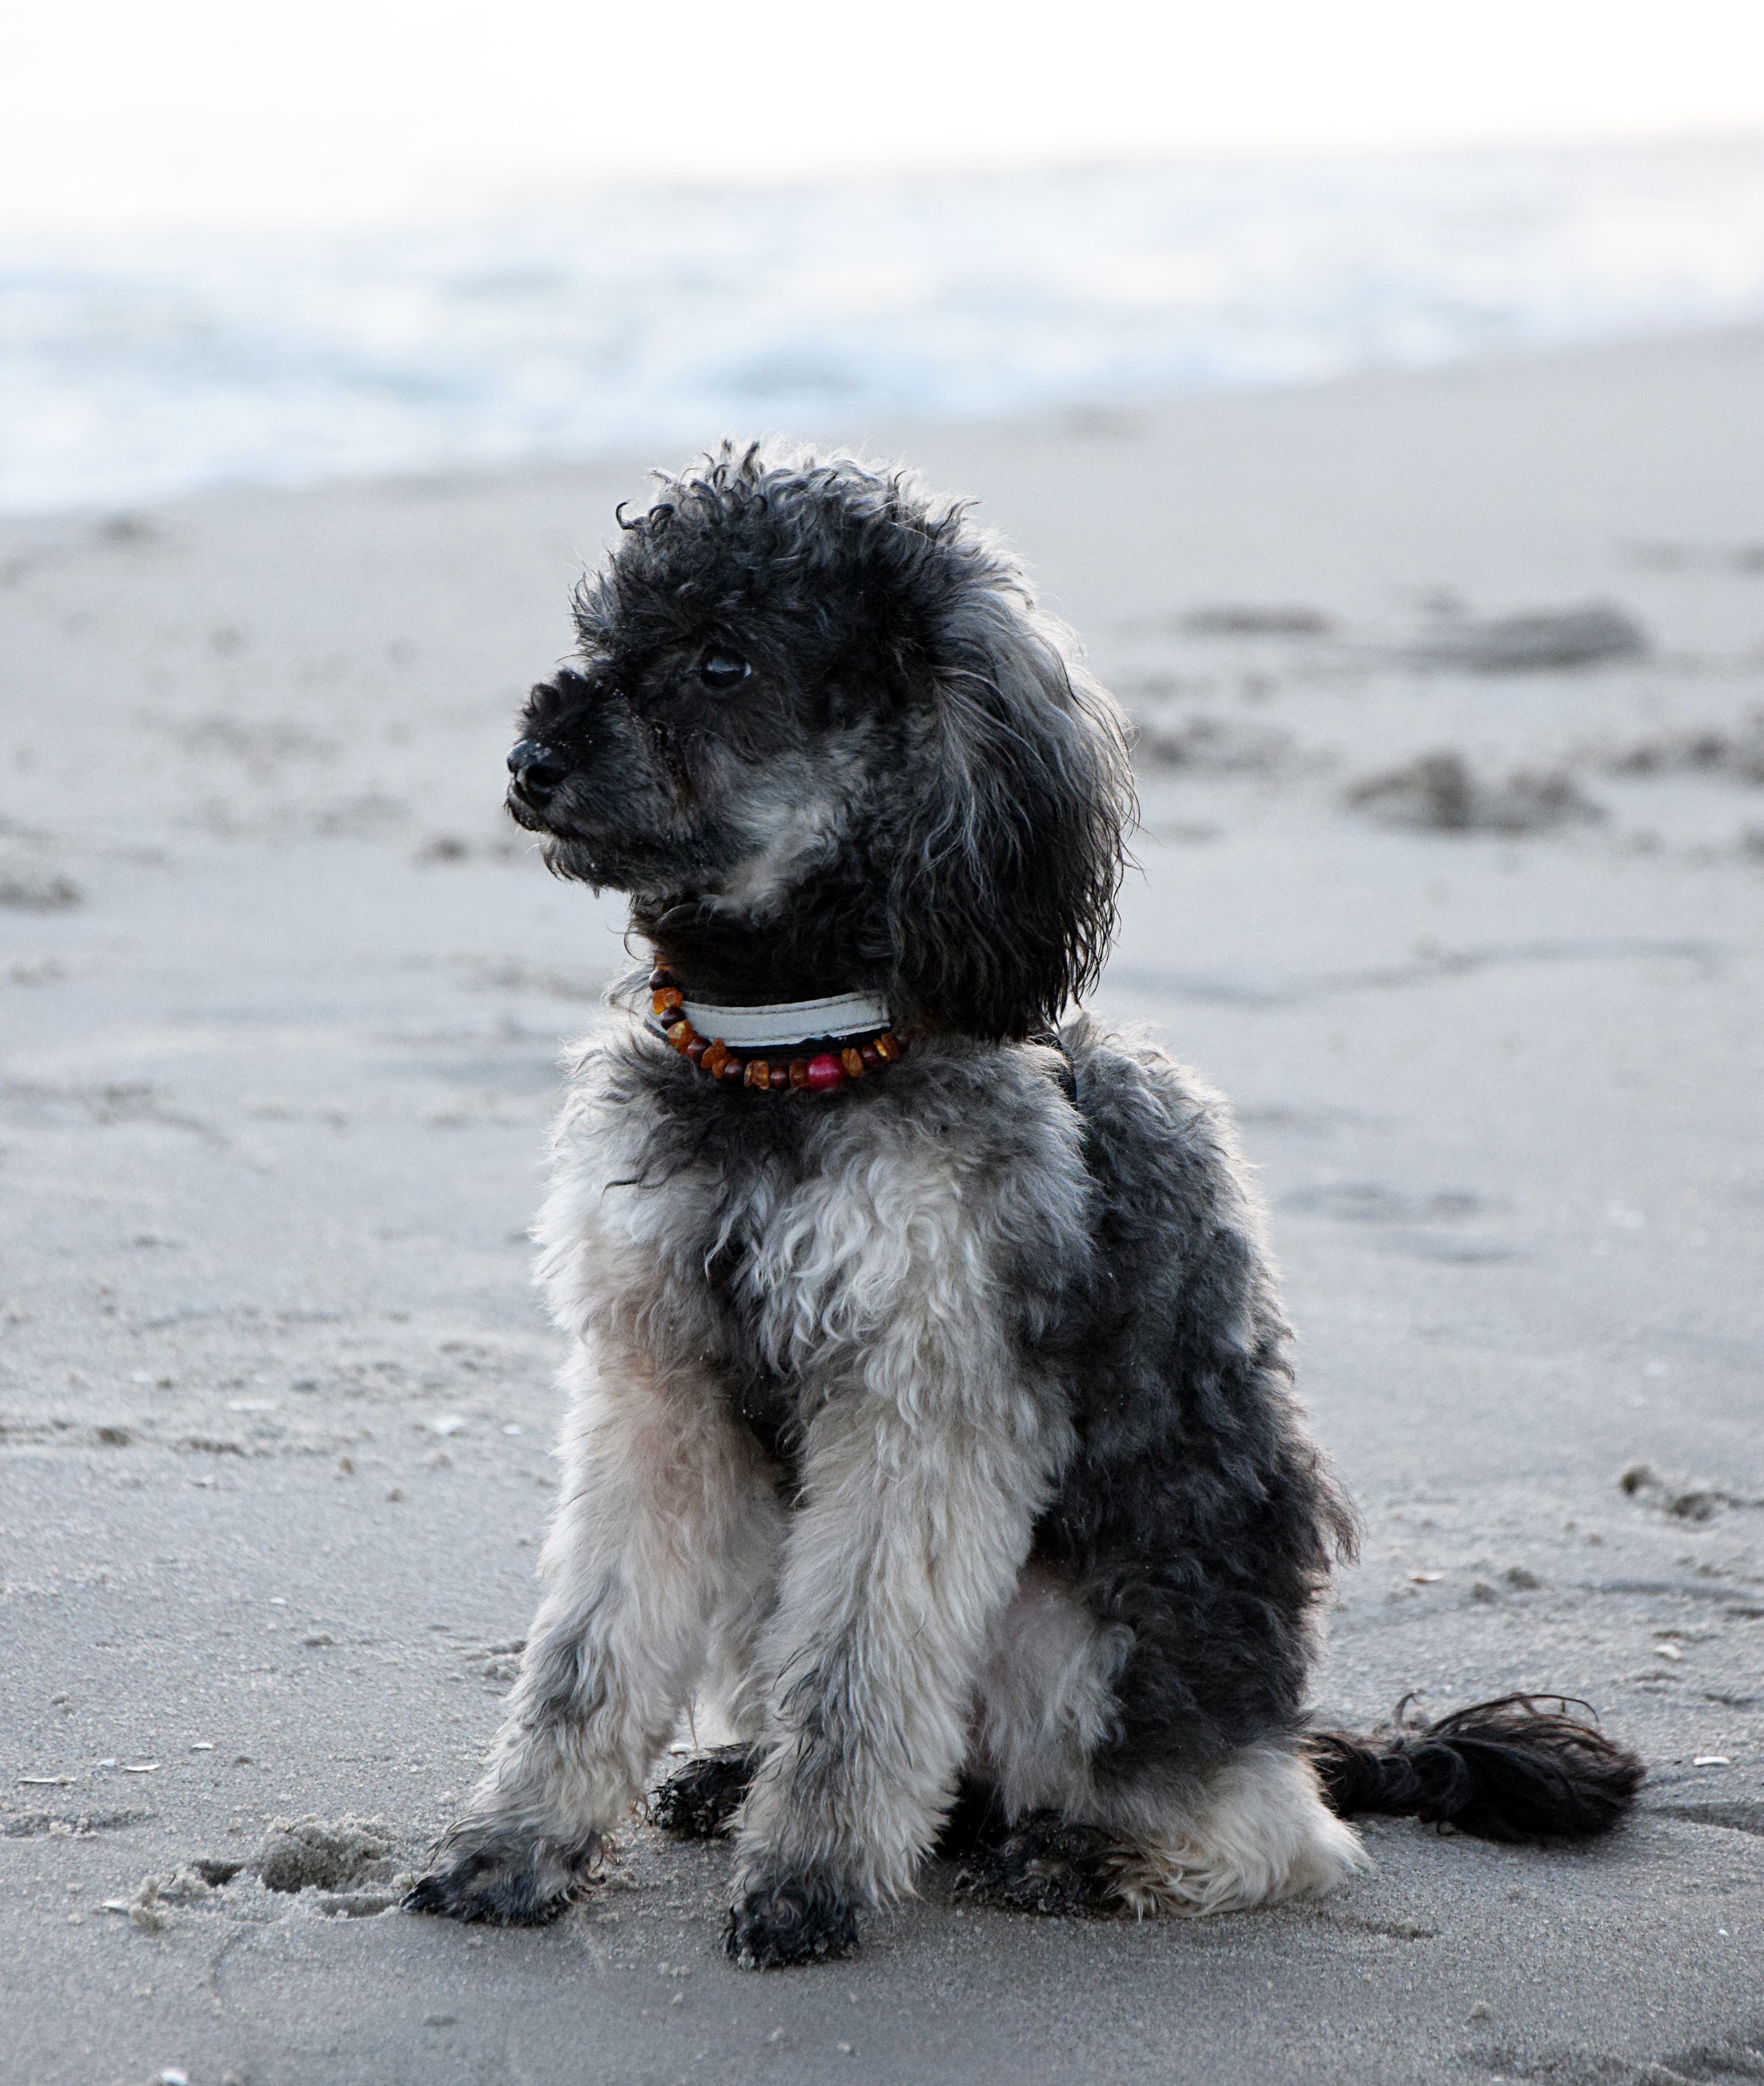
beach, sea, water, wet, puppy, dog, mammal, poodle, vertebrate, dog breed, barbet, miniature poodle, cockapoo, tibetan terrier, havanese, dog like mammal, schnoodle, glen of imaal terrier, dog crossbreeds, catalan sheepdog, polish lowland sheepdog, poodle crossbreed, lagotto romagnolo, pumi, portuguese water dog, spanish water dog